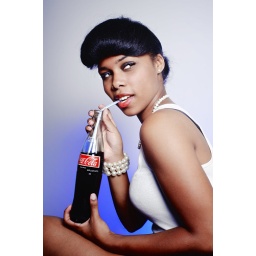
SB-900 in softbox right, SB-600 with blue gel camera left against wall